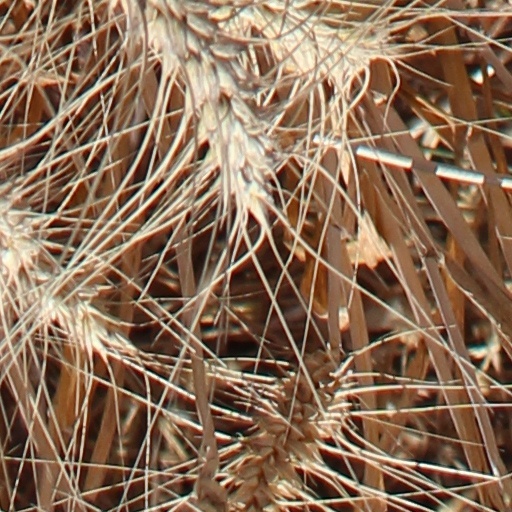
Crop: wheat